Lhade Namloyak

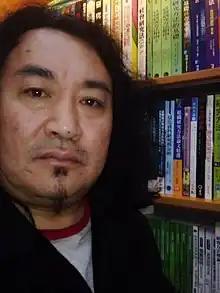
Lhade Namloyak

Lhade Namloyak was born in Tangnaigai Township of Xinghai County, Qinghai in 1970, during the Cultural Revolution. He attended Xinghai County Minzu Middle School. In 1989 he was accepted to Qinghai Normal University and graduated in 1992. After graduation, he was assigned to the Bureau of Education of Xinghai County. He started to publish works in 1989. On May 9, 1993, he was arrested by the National Security Agency. He was sentenced to four years imprisonment for the crime of splitting the state. On November 14, 1997, he was released from prison. In March 1999 he was in exile in India.